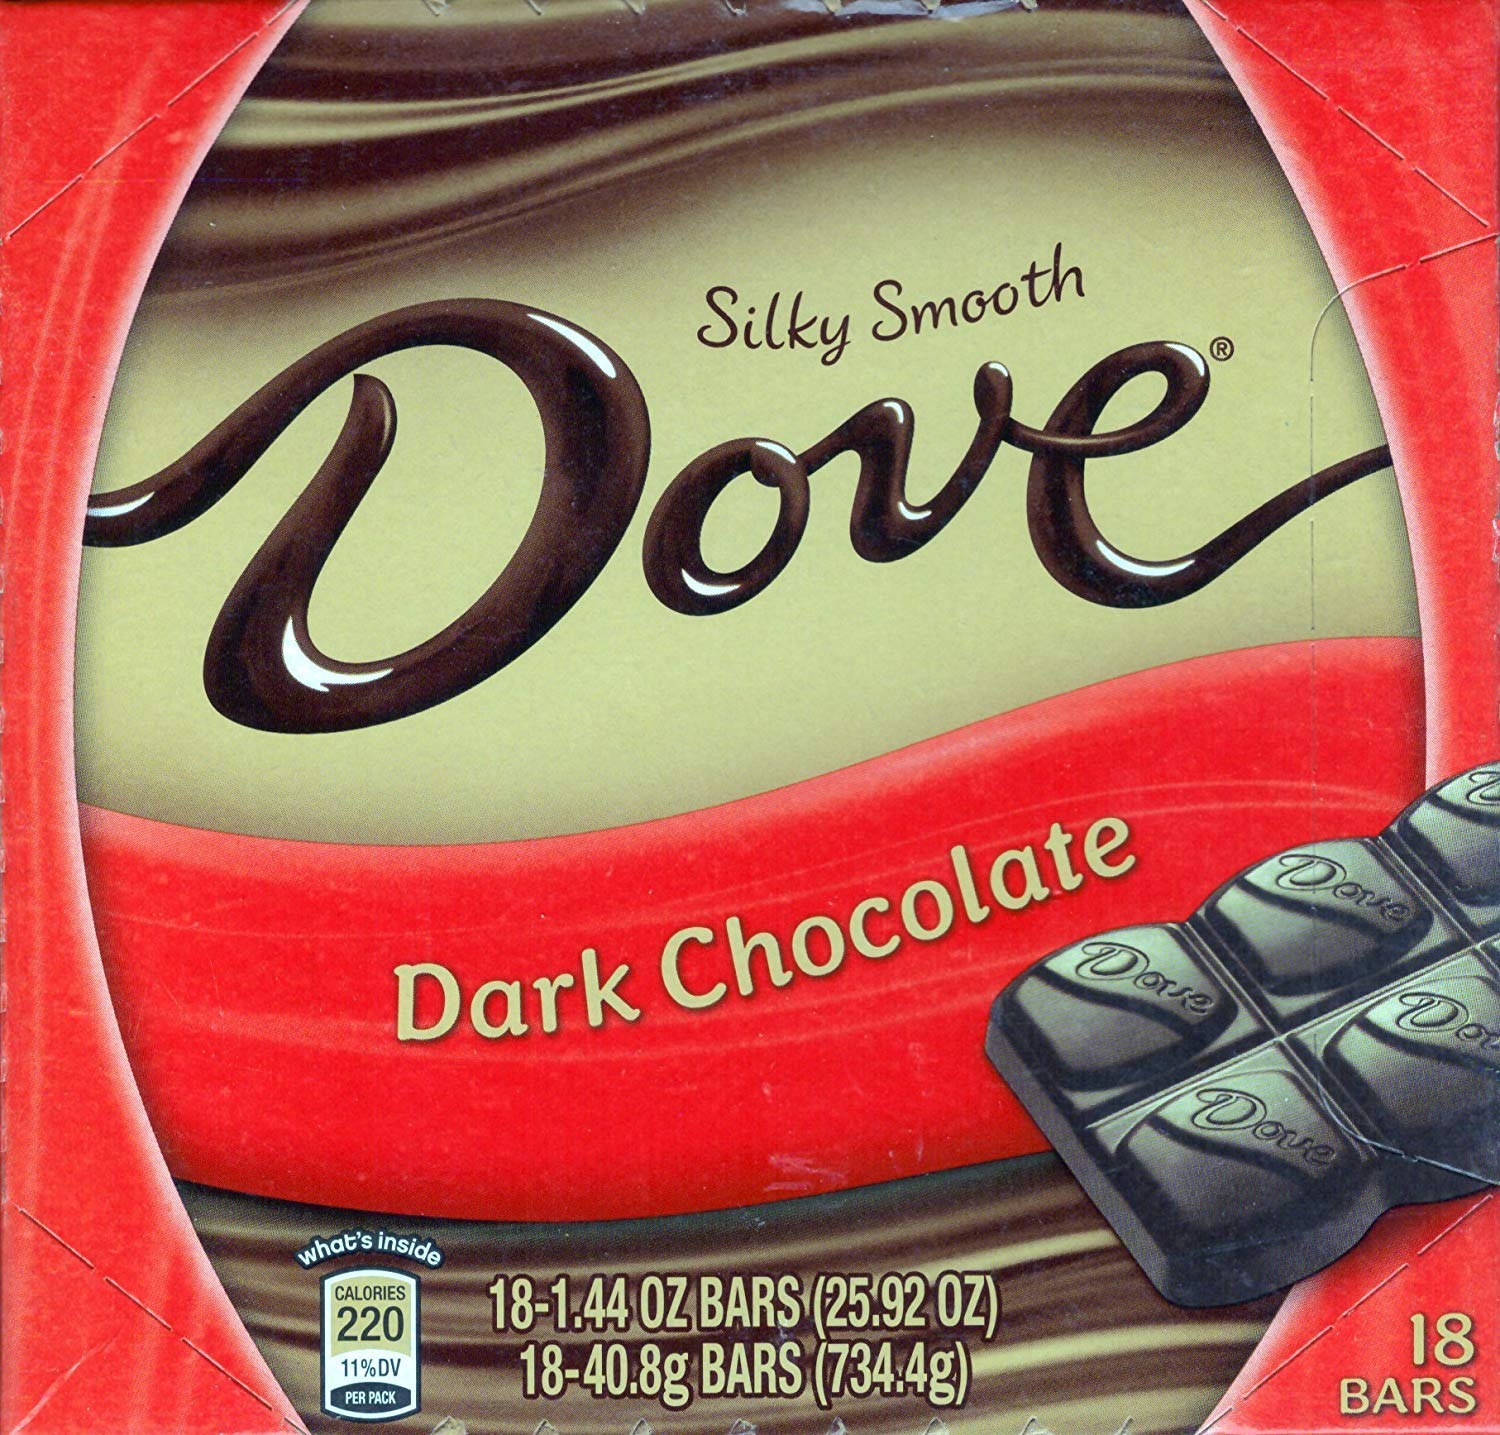
Item Name: Dove Dark Chocolate Silky Smooth: 18 Bars of 1.44 Ounce
Bullet Point 1: Dark Chocolate Flavor: Enjoy the rich, decadent taste of dark chocolate in each bar.
Bullet Point 2: Mars Brand: Made by the iconic Mars candy company known for quality chocolate.
Bullet Point 3: 1.44 Ounce Bars: Each bar is 1.44 ounces for a satisfying treat.
Bullet Point 4: 18 Bars in Each Pack: Get 18 bars in each pack for sharing or stocking up.
Bullet Point 5: Individually Wrapped: Each bar is individually wrapped for freshness and convenience.
Value: 25.92
Unit: Ounce

Price: 30.145